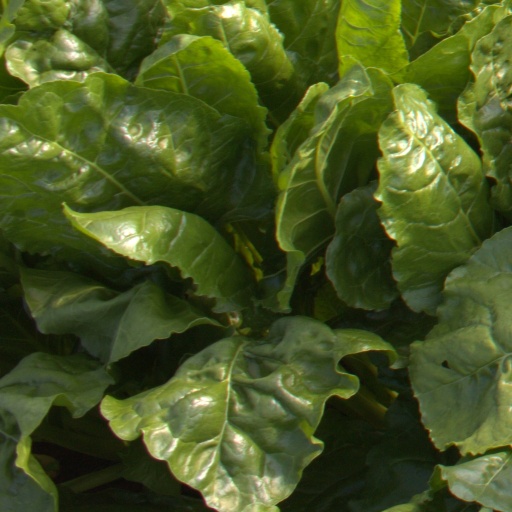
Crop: sugar beet